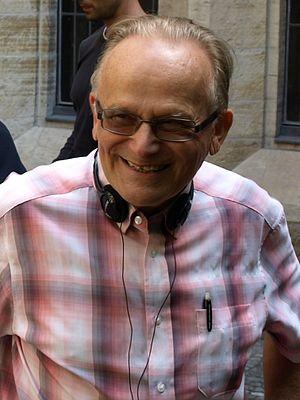
Les élections législatives tchèques de 1992 se tiennent les 5 et 6 juin 1992, afin d'élire les 200 députés du Conseil national, puis la 1ʳᵉ législature de la Chambre des députés pour un mandat de quatre ans.